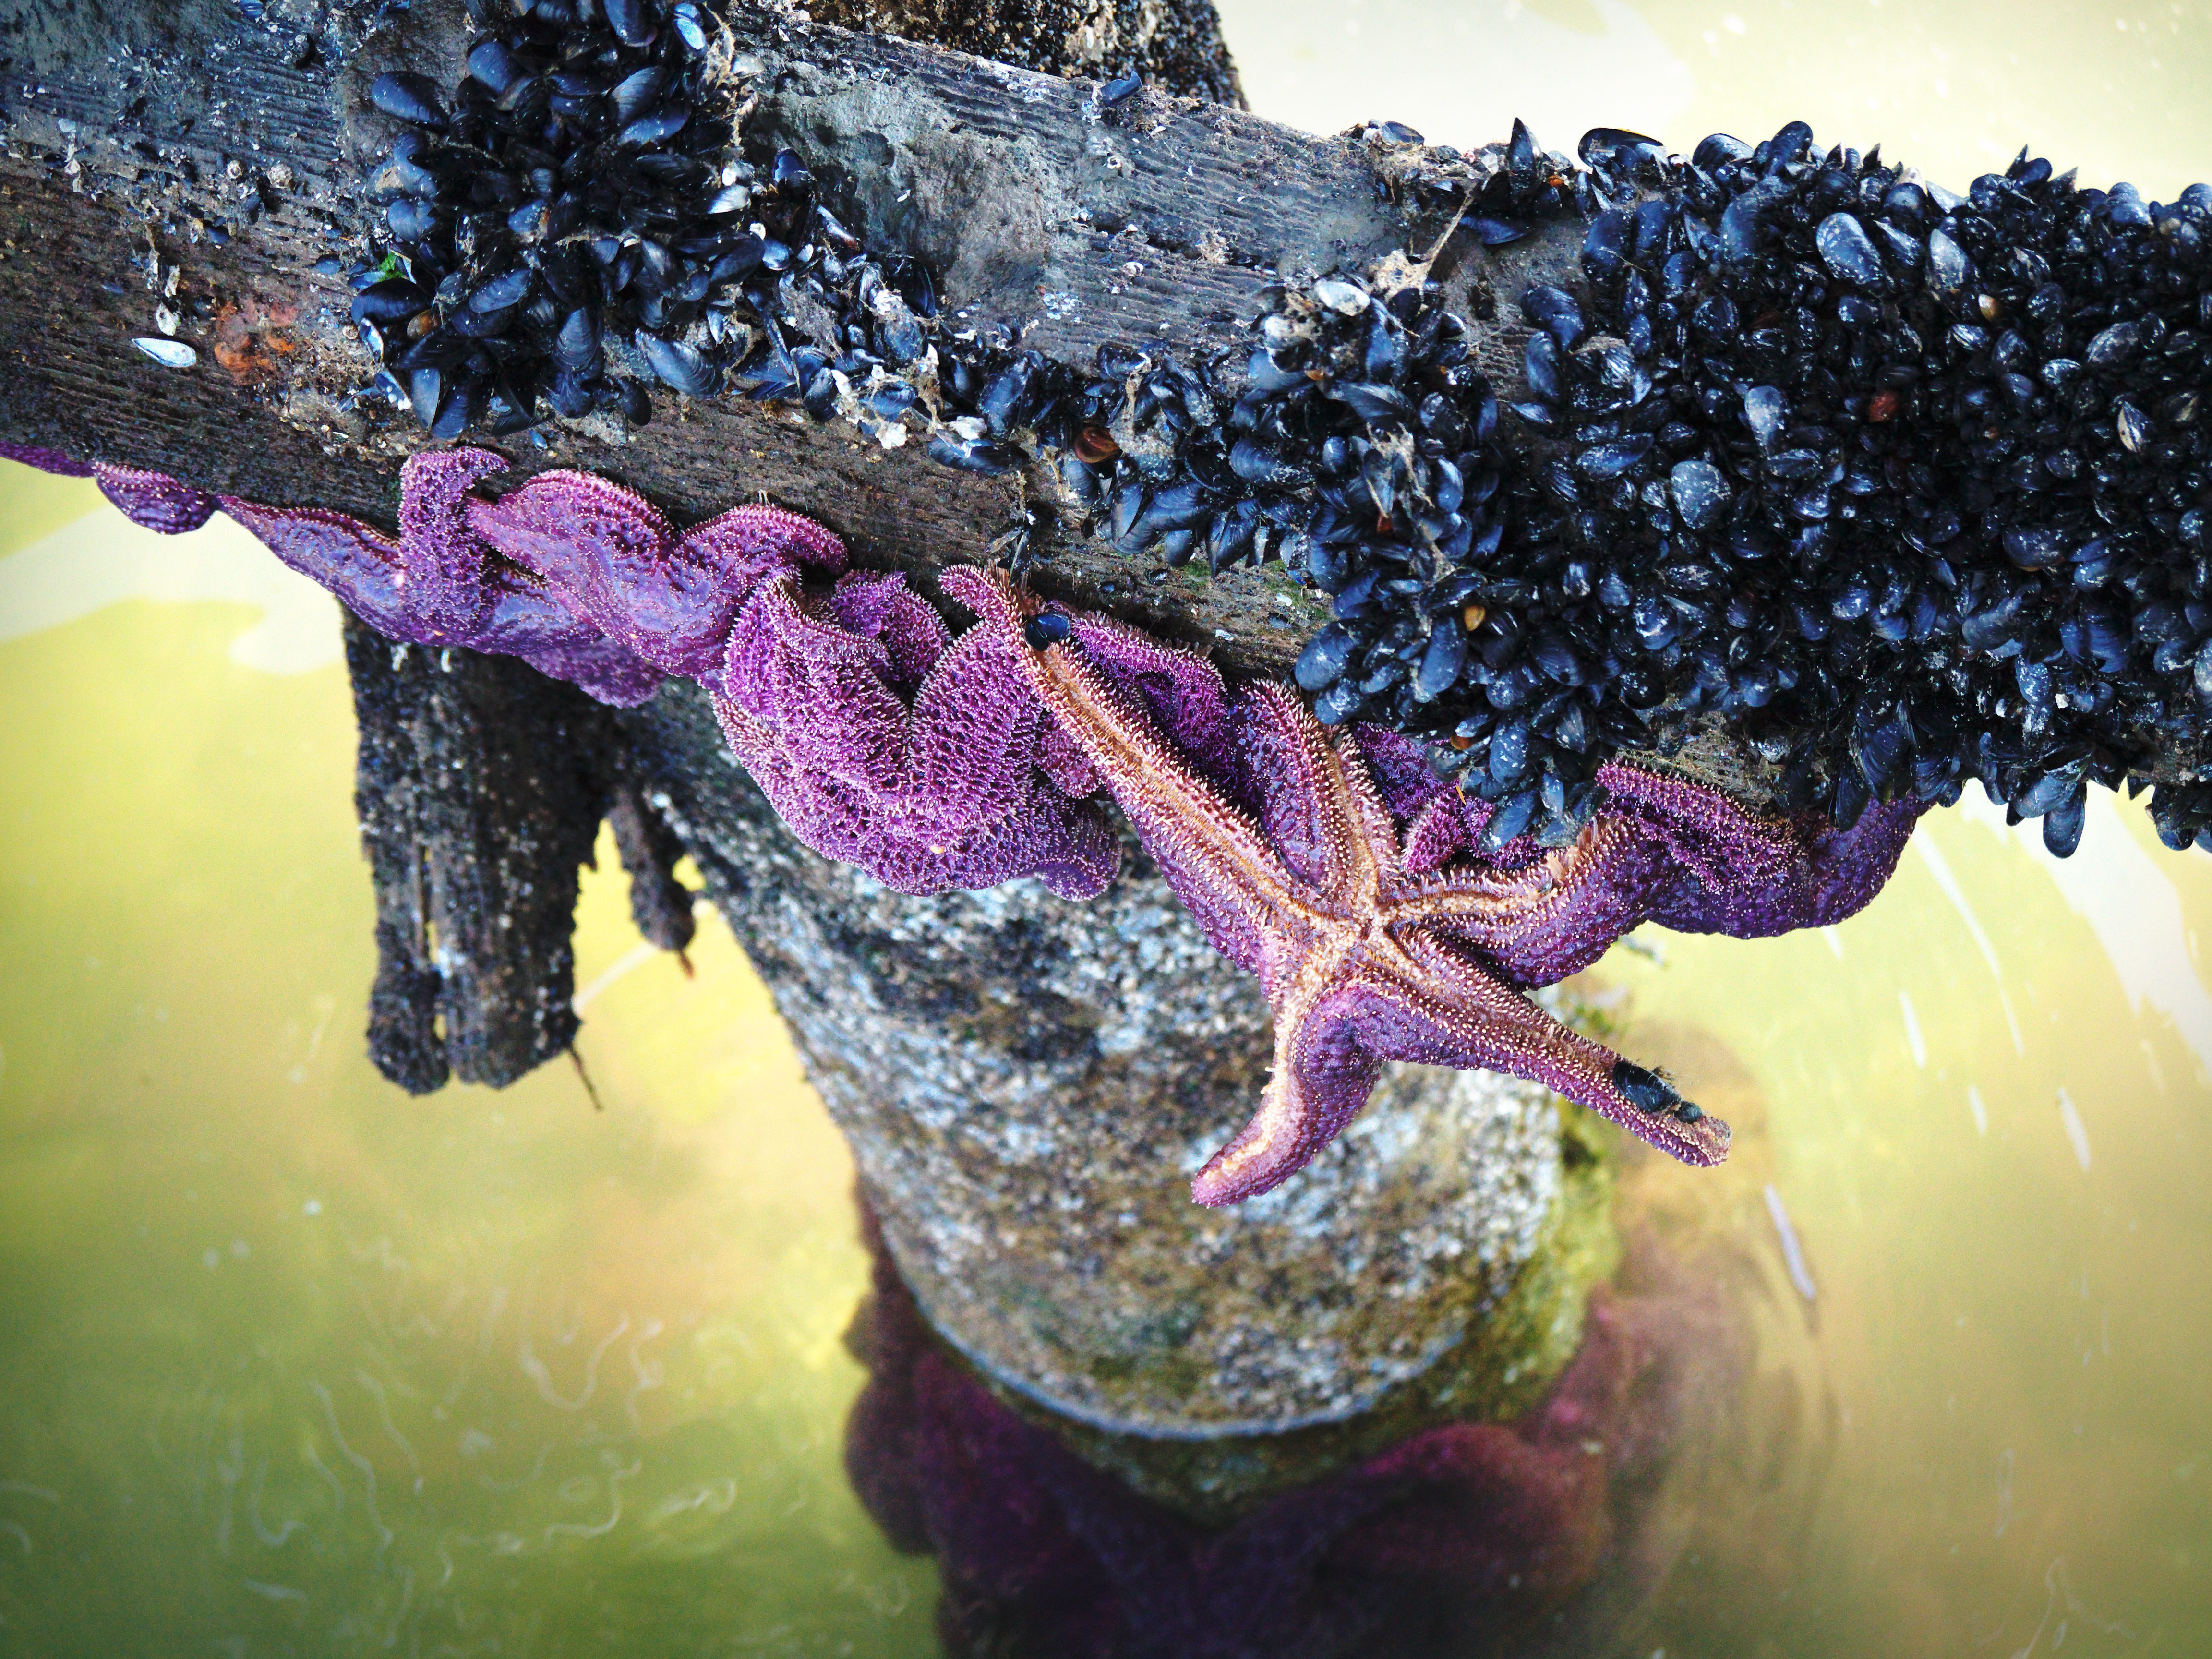
dock, star, shore, flower, purple, underwater, biology, seaweed, fish, shellfish, starfish, art, algae, marine, sea life, macro photography, marine biology